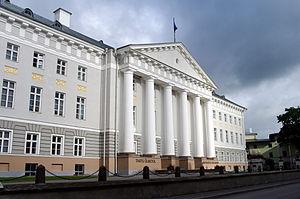
L’histoire de l’Estonie, pays situé sur la rive sud-est de la mer Baltique qui a accédé à l’indépendance en 1918, débute au IXᵉ millénaire av. J.‑C., lorsque les premières populations nomades pénètrent sur son territoire libéré par la dernière glaciation. Selon la théorie la plus répandue, le peuple finno-ougrien, dont descend la majeure partie des Estoniens contemporains, arrive dans la région vers le IVᵉ millénaire av. J.‑C. en introduisant la céramique à peigne commune à plusieurs peuples rattachés à la même famille linguistique.